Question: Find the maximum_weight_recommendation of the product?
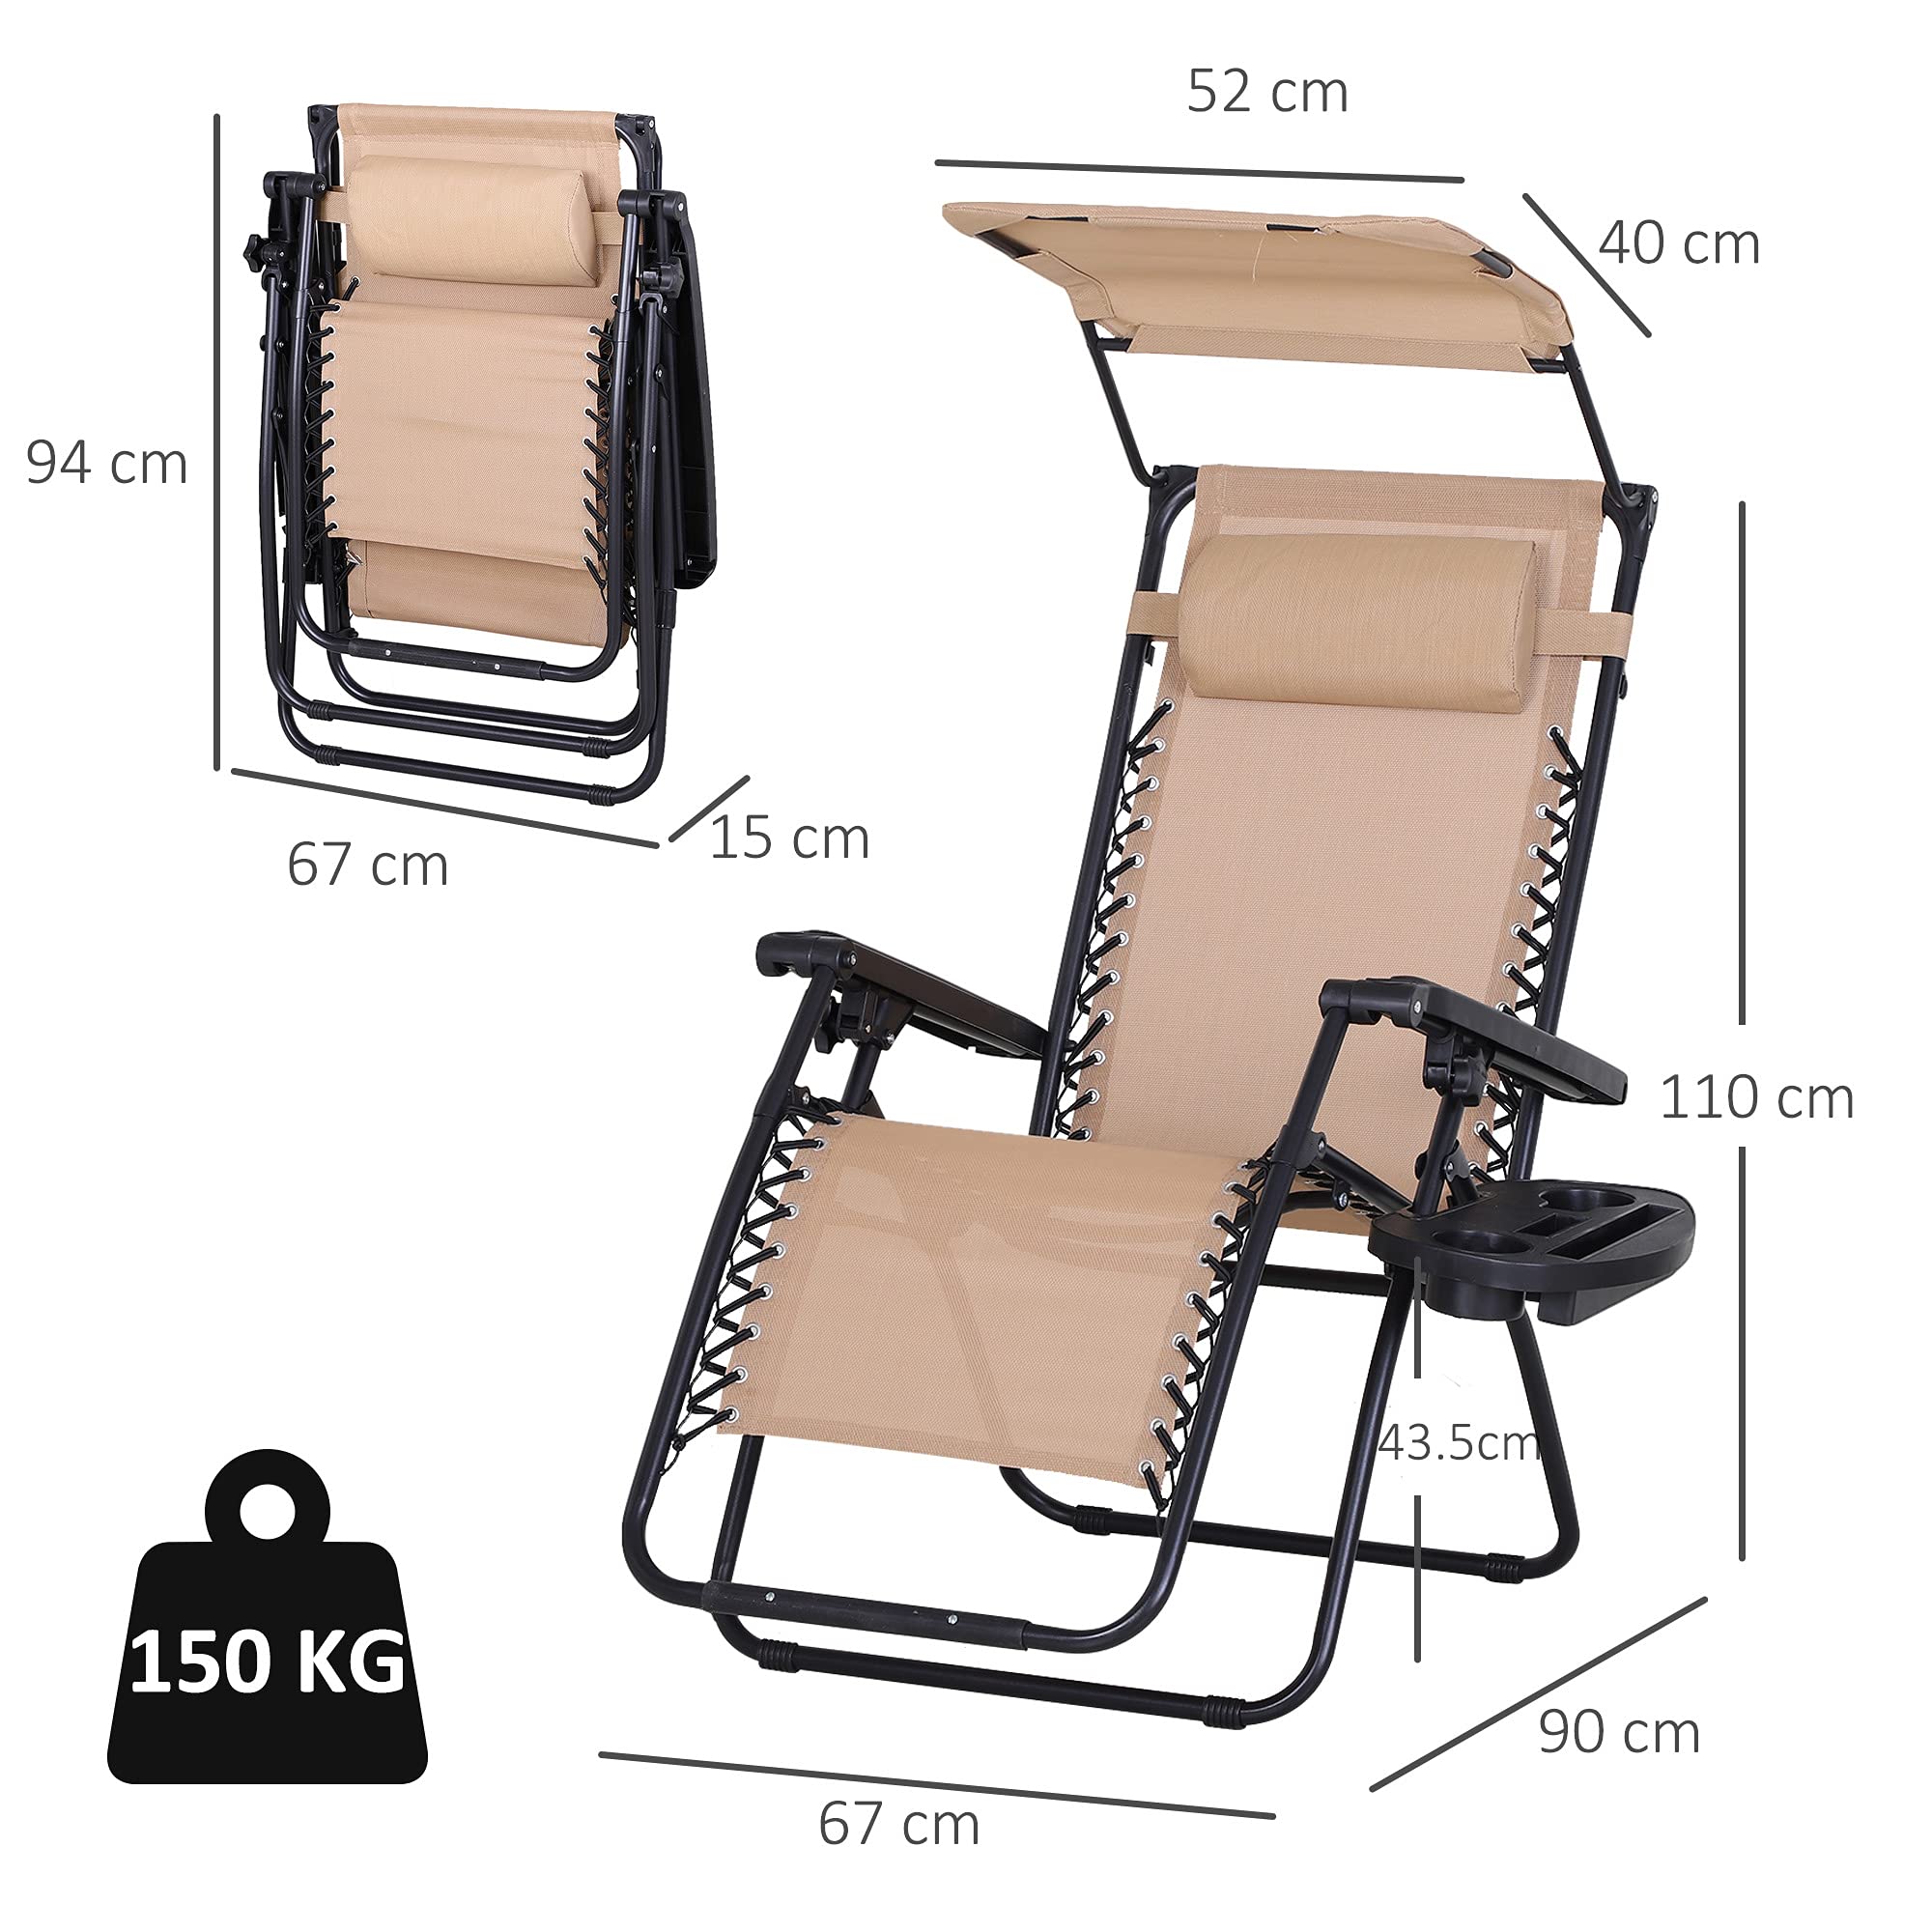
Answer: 150 kilogram